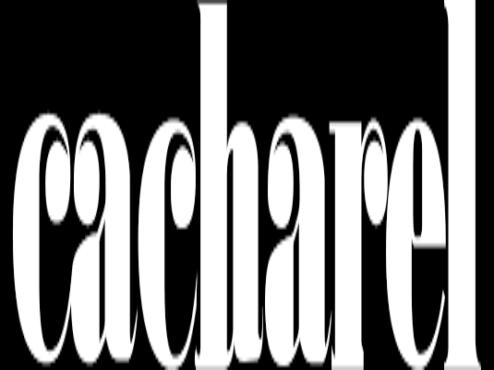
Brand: Cacharel
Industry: Clothes